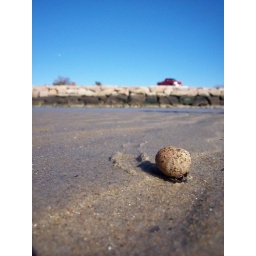
Shell fish trail with my truck in the background.